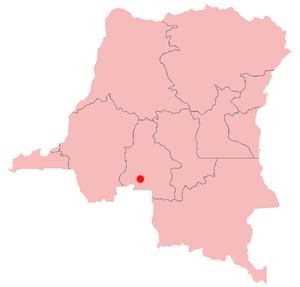
Tshikapa
Tshikapas beliggenhed i Demokratiske Republik Congo
Tshikapa er en by i den sydlige del af Demokratiske Republik Congo, med et indbyggertal på cirka 181.000. Byen er kendt for sine tidligere meget produktive diamantminer.